Walter Henry Rothwell

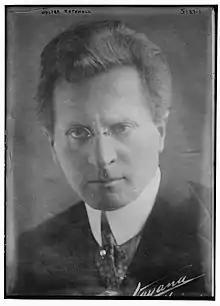
Walter Henry Rothwell circa 1920

Walter Henry Rothwell (22 September 1872 – 13 March 1927) was an English conductor.